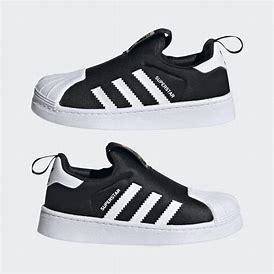
Brand: Adidas
Model: Superstar 360